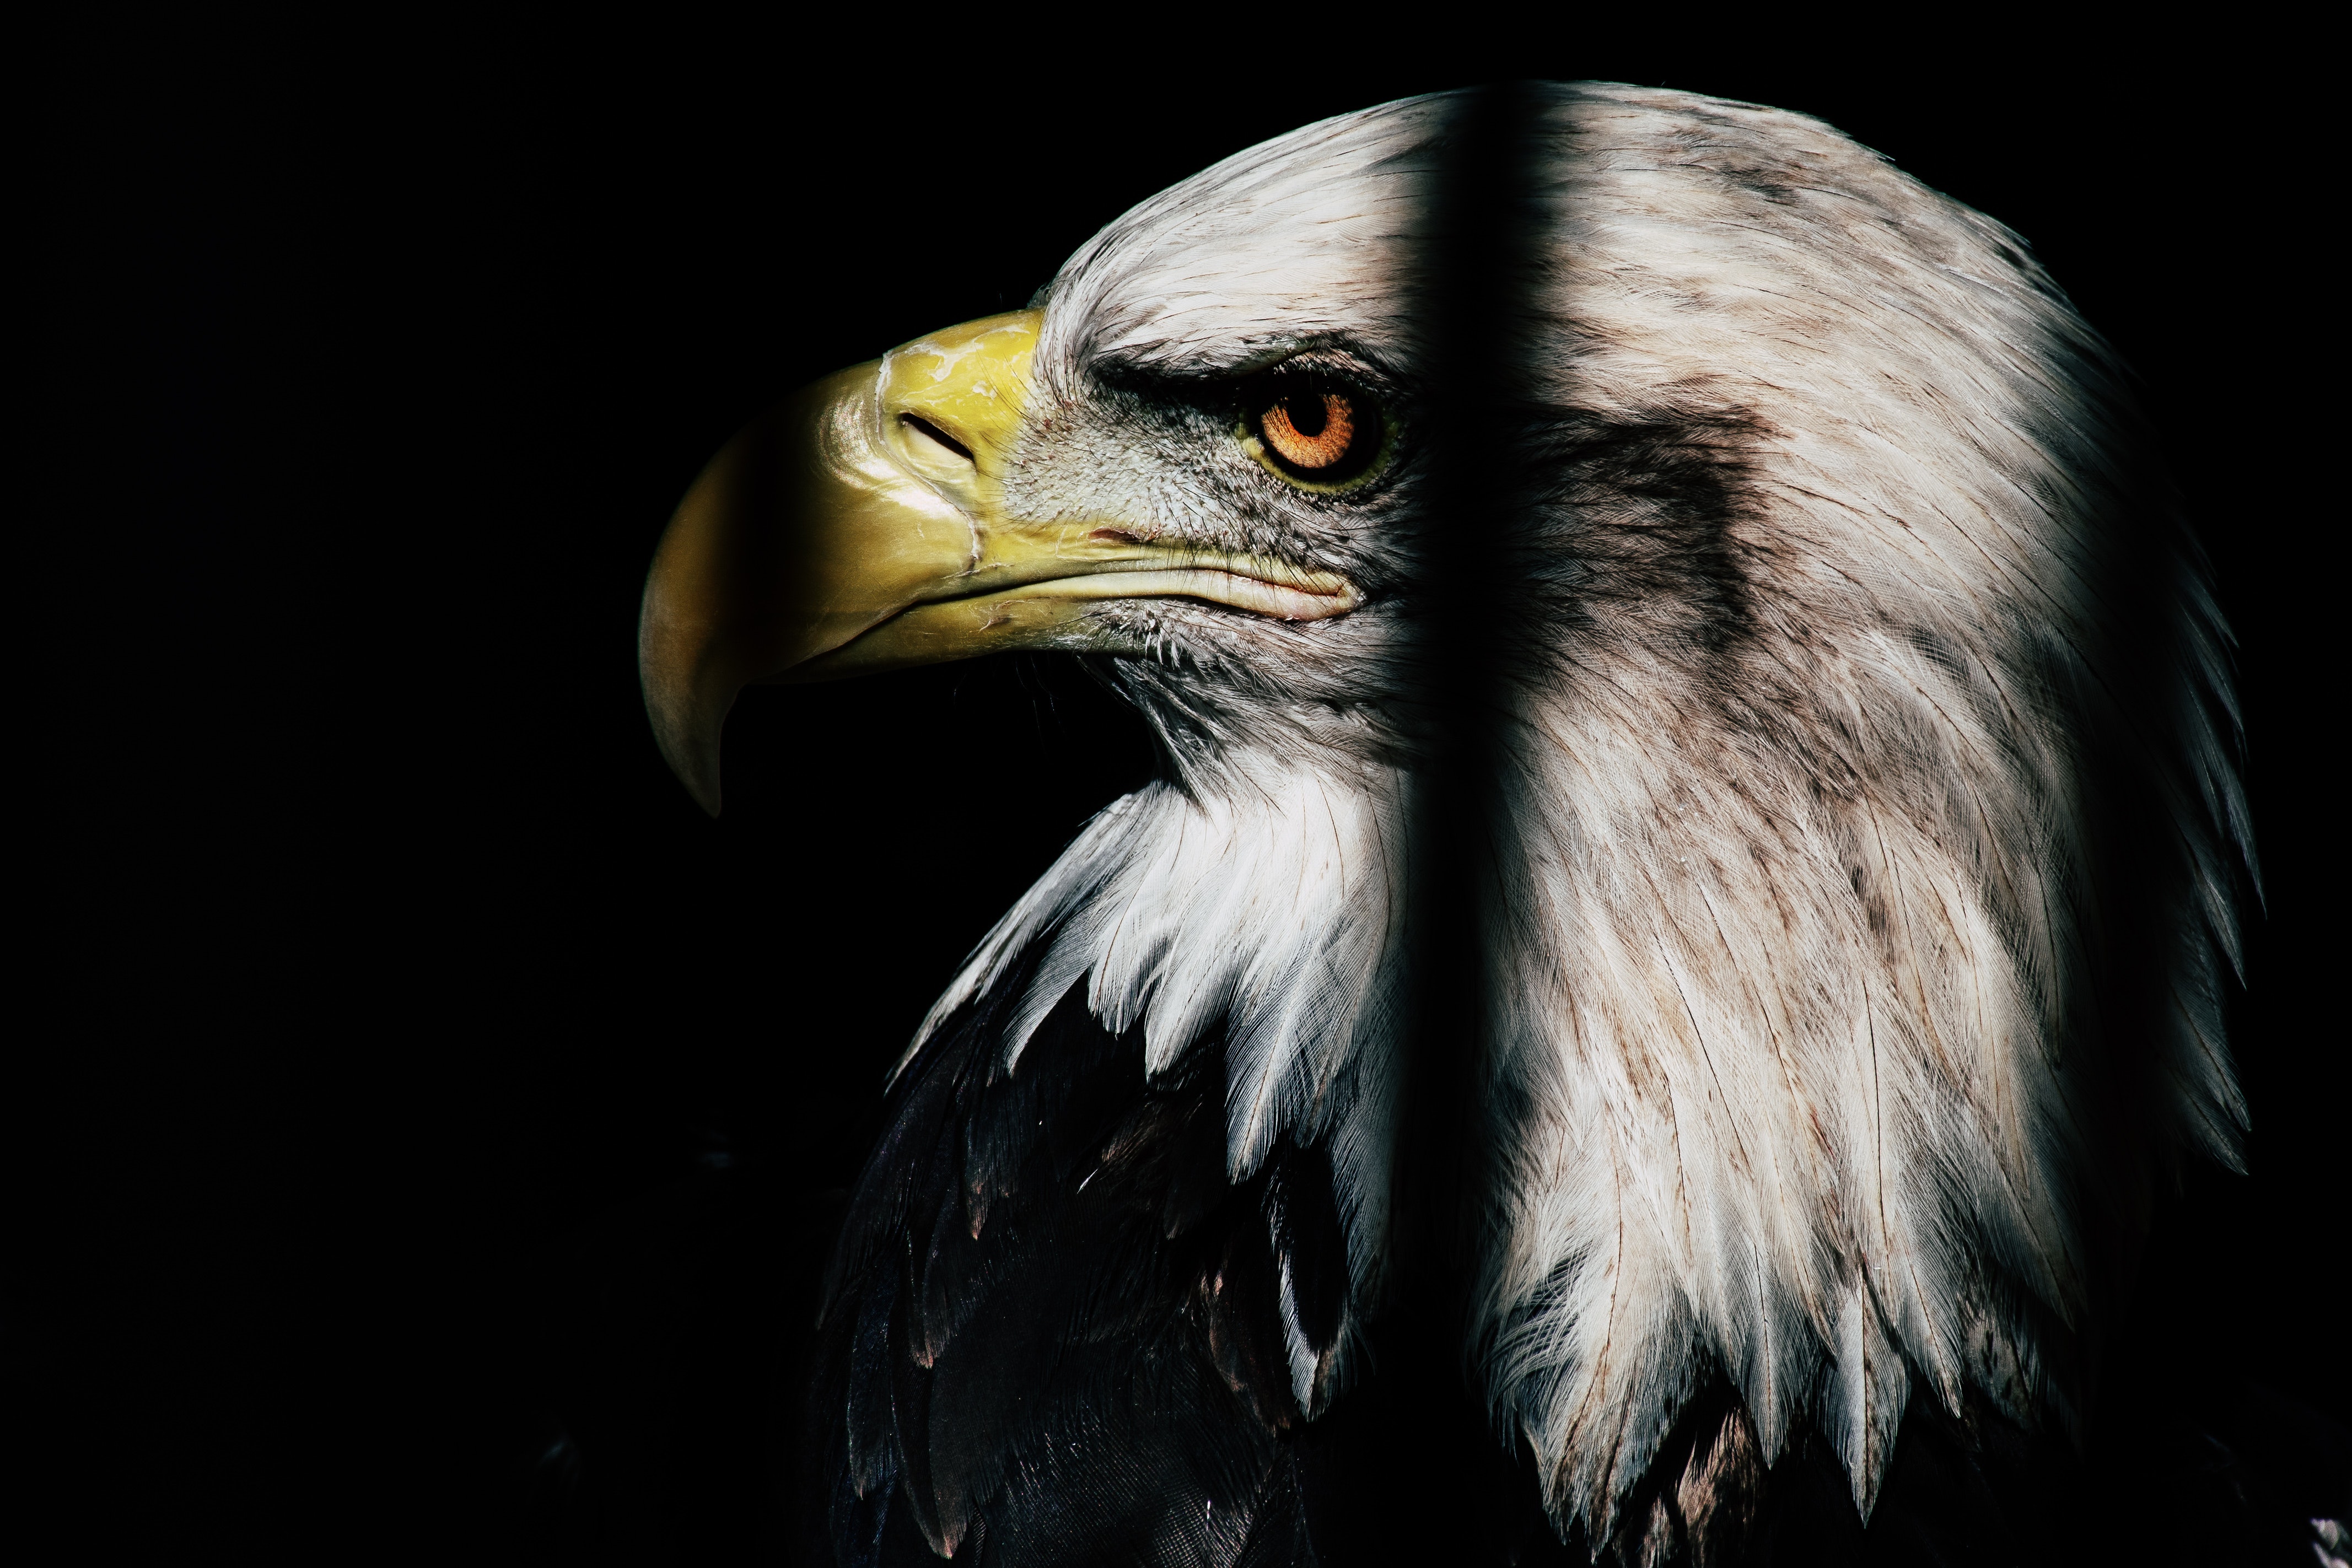
bird, bald eagle, vertebrate, beak, bird of prey, eagle, accipitriformes, accipitridae, golden eagle, falconiformes, sea eagle, wildlife, hawk, vulture